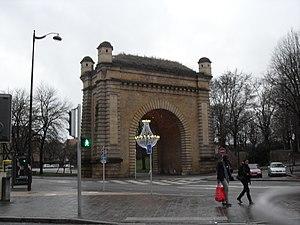
Porte Serpenoise à Metz, Moselle, France.
La porte Serpenoise est une porte de ville située à l’angle de l’avenue Robert Schuman et de la rue du Général Gaston-Dupuis dans le quartier de Metz-Centre. Elle reste le témoin symbolique associé à plusieurs événements historiques de la ville de Metz, dont elle a marqué la limite sud du IIIᵉ siècle lors de la construction du rempart romain, jusqu’au début du XXᵉ siècle au moment de la destruction de l’enceinte.